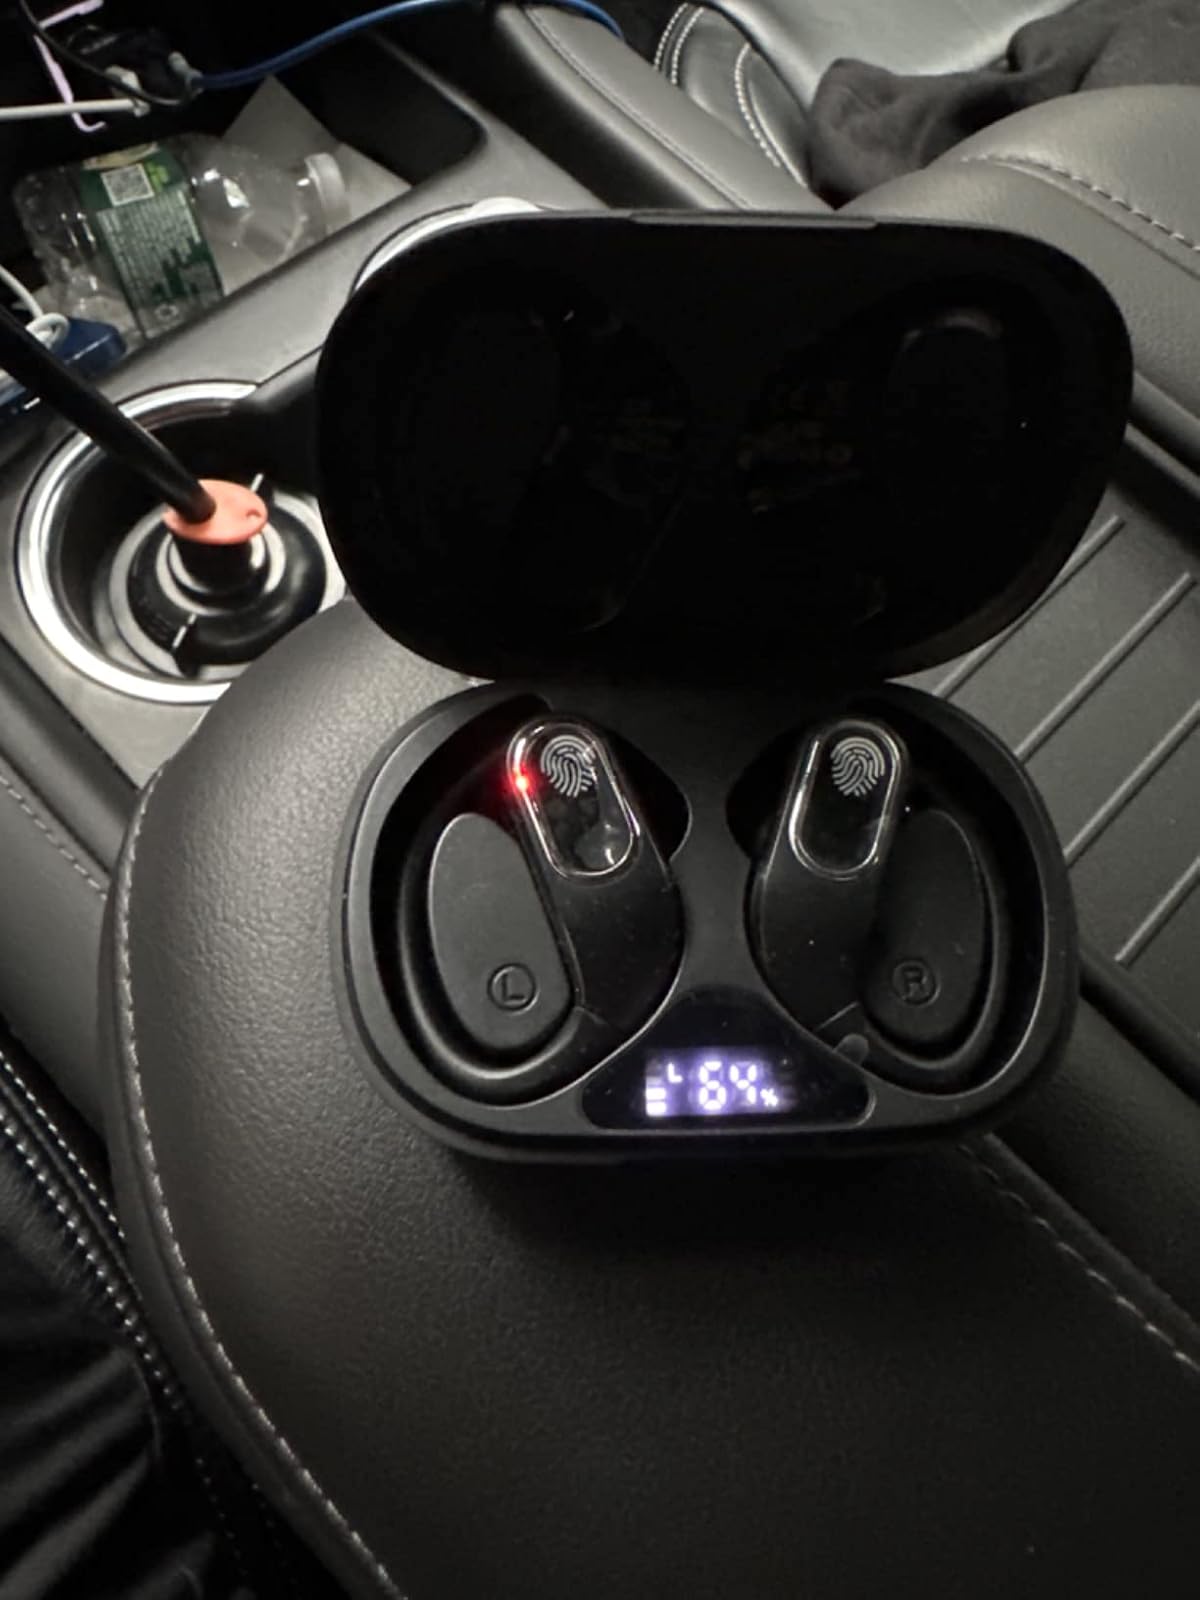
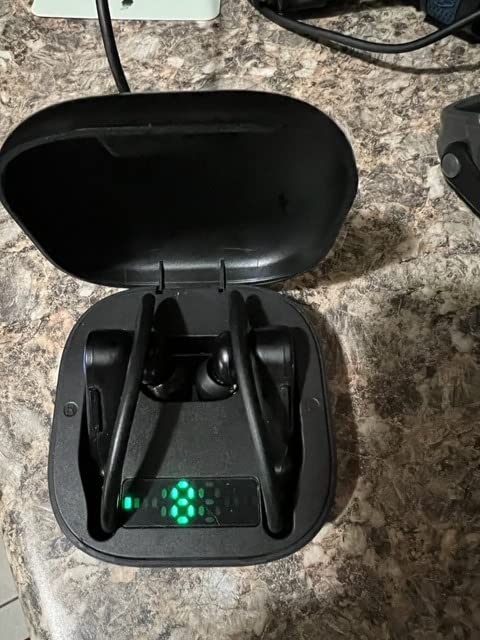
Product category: earbuds
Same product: no